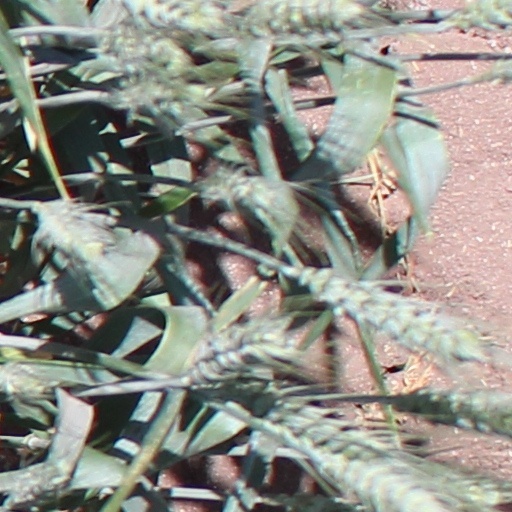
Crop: wheat